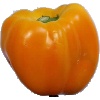
Label: Pepper Yellow 1